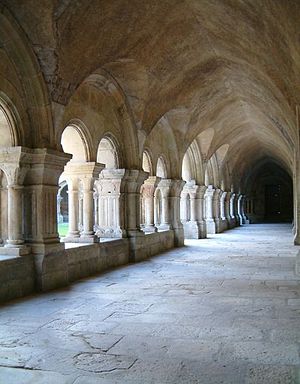
Fontenay (kloster)
Cistercienserklostret i Fontenay er et af Cistercienserordenens munkeklostre i kommunen Montbard i departementet Côte-d'Or i Frankrig.